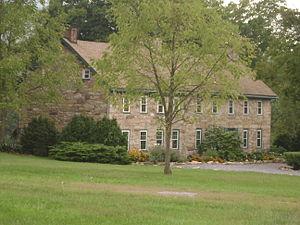
Metal Township est un township situé à l'ouest du comté de Franklin, en Pennsylvanie, aux États-Unis. En 2010, il comptait une population de 1 866 habitants.